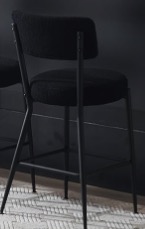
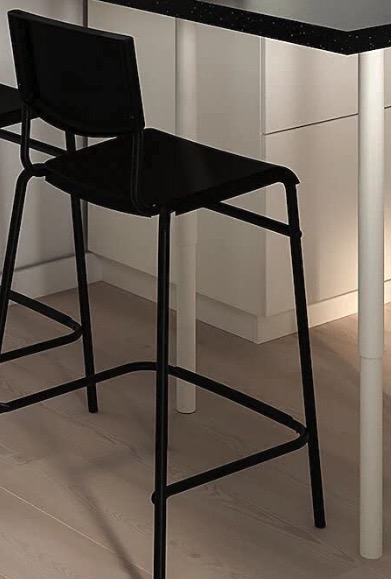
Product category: stool
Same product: no